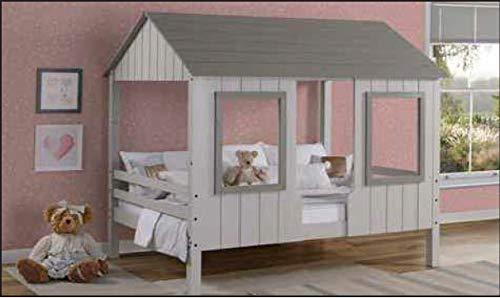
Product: DONCO Full House Grey Two Tone Finish LOW LOFT,
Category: Home & Kitchen | Furniture | Kids' Furniture
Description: Grey Two Tone Finish.
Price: $664.00
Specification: ASIN:B07N2Y438F|ShippingWeight:195pounds(Viewshippingratesandpolicies)|DateFirstAvailable:January1,2019